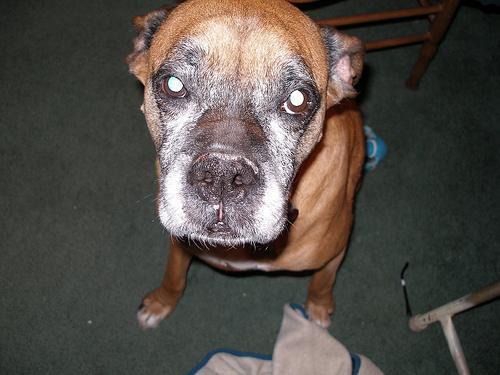
boxer